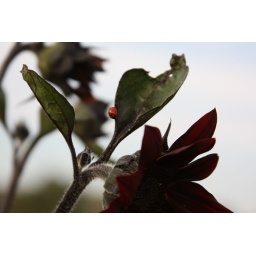
Boomer spotted this ladybug chilling out in the sunflower section of the pyo field at the farm.